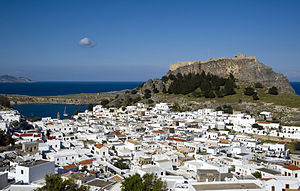
Lindos
Lindos er en by og et arkæologisk udgravningsområde beliggende på østkysten af den græske ø Rhodos, 55 km syd for Rhodos by. Byen er et populært turistmål, da den er den eneste af Rhodos's tre antikke byer, der stadig består som bysamfund.